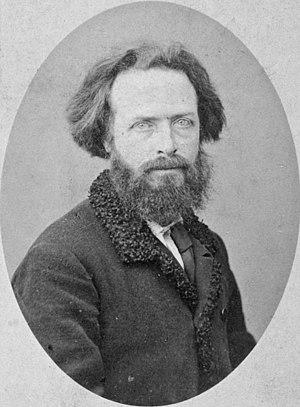
Élisée Reclus, né à Sainte-Foy-la-Grande (Gironde) le 15 mars 1830 et mort à Torhout en Belgique le 4 juillet 1905, est un géographe libertaire.
Lors d'une élection, d'un référendum ou plus généralement d'une délibération, le comportement d’abstention correspond au fait de ne pas participer au nombre des suffrages exprimés lors d'un vote : les personnes qui s'abstiennent sont qualifiées d'« abstentionnistes ».
Élisée Reclus, de son nom complet Jacques Élisée Reclus, né le 15 mars 1830 à Sainte-Foy-la-Grande et mort à Torhout en Belgique le 4 juillet 1905, est un géographe et militant anarchiste français.